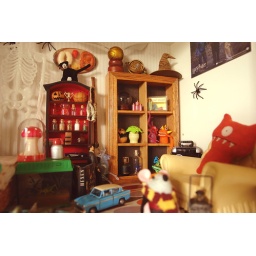
With snitch,time turner and sorting hat above the shelf.A mysterious creature is in the tank.